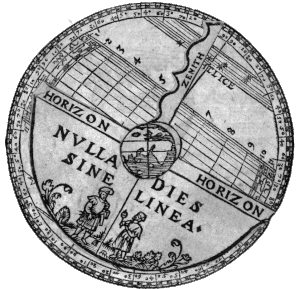
Gif volvelle de Peucer, Kaspar (1525-1602), extrait de “Elementa doctrinæ de circulis cœlestibus, et primo motu, recognita et correcta. Autore Casparo Peucero.,” BabordNum, consulté le 18 octobre 2018, http://www.babordnum.fr/items/show/229.
La volvelle est une carte tournante, utilisée pour l'astronomie, la navigation ou encore la médecine. Il s'agit d'un instrument de calcul. Elle met en forme les principes de l'astrolabe dans un livre. Au XVe siècle, Pierre Garcie dit Ferrande présente la roue pôle-homme comme volvelle fixe. Les plus connues sont celles de Pierre Apian, astronome contemporain de Galilée et des grandes découvertes marines.